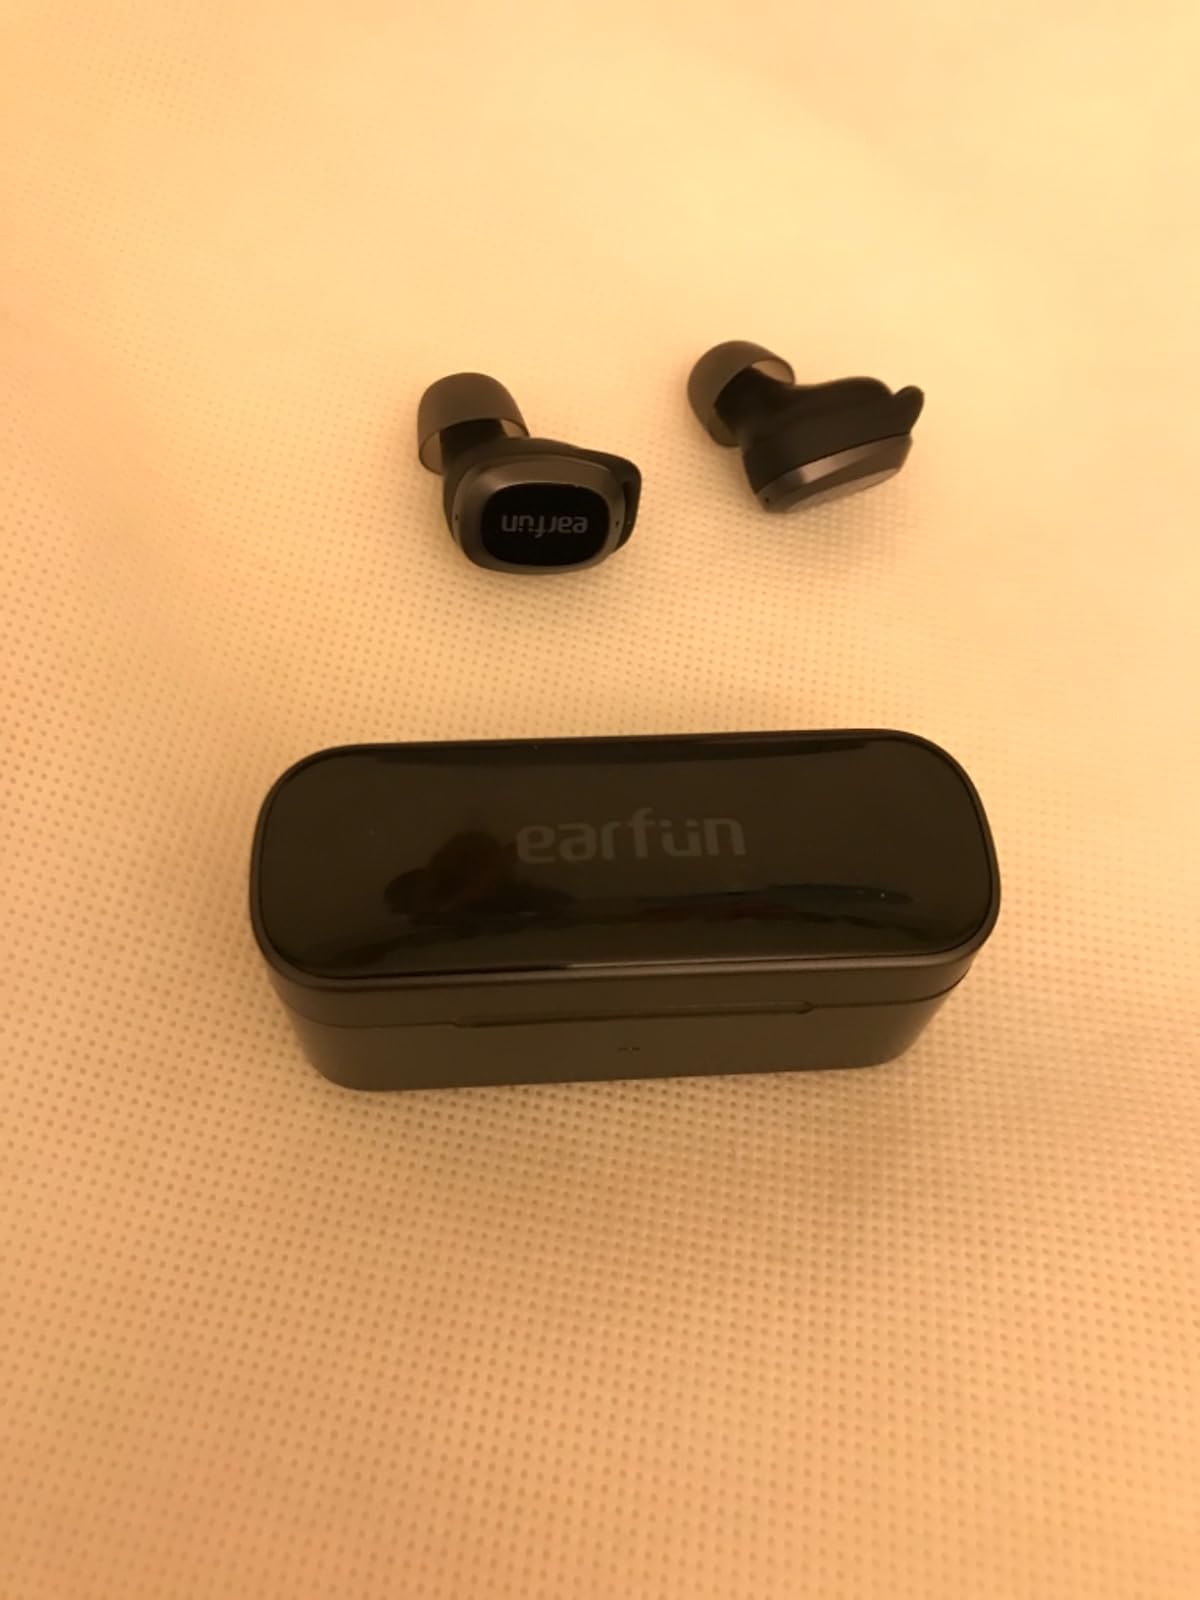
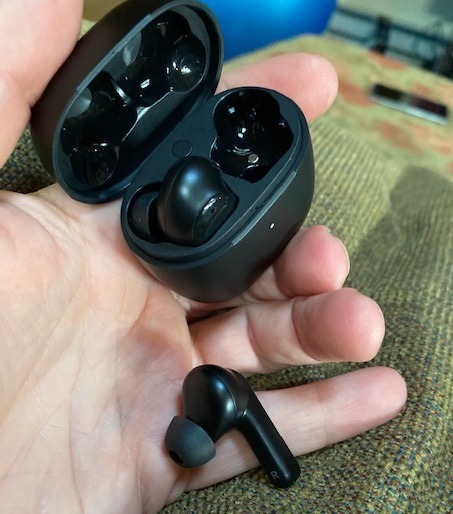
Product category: earbuds
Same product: no